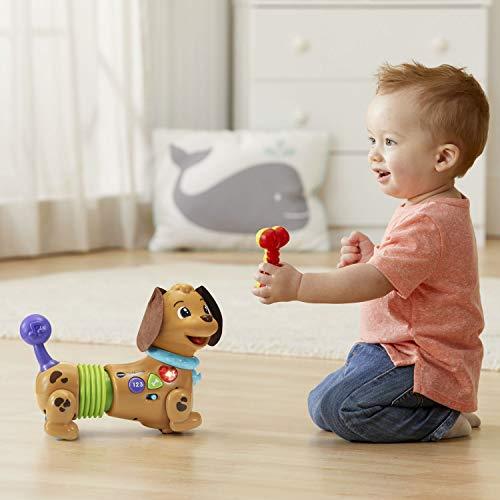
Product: VTech Rattle & Waggle Learning Pup
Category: Toys & Games | Kids' Electronics | Electronic Learning Toys
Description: This playful pup responds to the rattle of its dog bone by barking, running in circles and walking with a wag of its tail for cause-and-effect fun.
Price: $14.97
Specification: ProductDimensions:8.6x11.1x4.7inches|ItemWeight:1.61pounds|ShippingWeight:2.55pounds(Viewshippingratesandpolicies)|ASIN:B07Q198535|Itemmodelnumber:80-522700|Manufacturerrecommendedage:12month-3years|Batteries:4AAbatteriesrequired.(included)